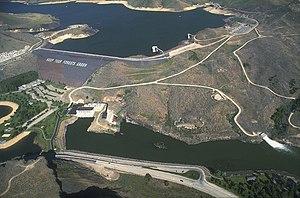
La Boise est un cours d'eau de 121 kilomètres dans l'Idaho aux États-Unis. Prenant sa source dans la chaîne de Sawtooth, il se jette à proximité de la ville de Boise dans la Snake, un affluent du fleuve Columbia. Le barrage de Lucky Peak est un barrage notable sur son cours.